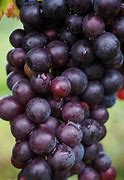
Label: Grapes